Hendursaga

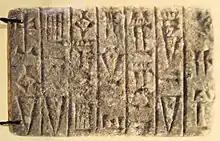
Dedication tablet by Gudea, Governor of Lagash: "For Hendursaga, his master, Gudea, ruler of Lagash, built his house." Vorderasiatisches Museum, Berlin.

Hendursaga (ḫendur-saŋ), also spelled Hendursanga or Endursaga (ḫendur-saŋ-ŋa) was a Mesopotamian god. He was regarded as a divine night watchman. He was commonly associated with the goddess Nanshe. In a number of god lists, he was equated with the similar Akkadian god Ishum.